Max 2: White House Hero

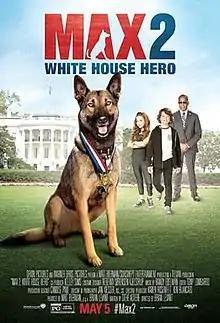
Theatrical release poster

Max 2: White House Hero is a 2017 American adventure film produced by Warner Bros. and Sunswept Entertainment. The film was released by Orion Pictures and Warner Bros. Pictures on May 5, 2017. It is a sequel to the 2015 film "Max". The movie was filmed on location in and around Vancouver, British Columbia. Principal photography on the film began in June 2016 and wrapped on July 13, 2016.